Greek junta

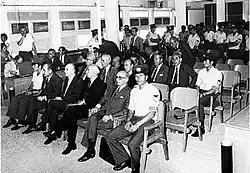
Members of the junta on trial. Front row (from left): Papadopoulos, Makarezos, and Pattakos. Ioannidis can be seen on the second row, just behind Pattakos.

The agenda was to appoint a national unity government that would lead the country to elections. Although former prime minister Panagiotis Kanellopoulos was originally backed, on 23 July, Gizikis finally invited former prime minister Konstantinos Karamanlis, who had resided in Paris since 1963, to assume the role. Karamanlis returned to Athens on a French Presidency Learjet made available to him by President Valéry Giscard d'Estaing, a close personal friend, and was sworn in as prime minister under President Phaedon Gizikis. Karamanlis' new party, New Democracy, won the November 1974 general election, and he became prime minister.